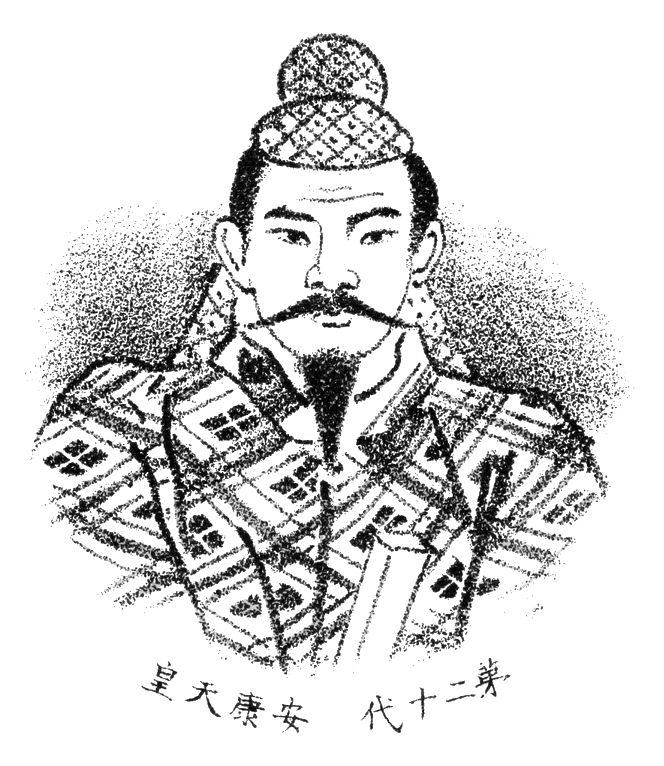
จักรพรรดิอังโก

|image = Emperor Ankō.jpg
|succession = จักรพรรดิญี่ปุ่น องค์ที่ 20
|reign = 8 กุมภาพันธ์ ค.ศ. 453 – 24 กันยายน ค.ศ. 456 ()
|enthronement = 8 กุมภาพันธ์ ค.ศ. 453
|coronation = 24 มกราคม ค.ศ. 454
|predecessor = จักรพรรดิอิงเงียว|อิงเงียว
|successor = จักรพรรดิยูเรียะกุ|ยูเรียะกุ
|birth = ค.ศ. 401
|death = 24 กันยายน ค.ศ. 456
|father = จักรพรรดิอิงเงียว
|mother = โอชิซากะ
|full name = สมเด็จพระจักรพรรดิอังโก
|dynasty = ราชวงศ์ญี่ปุ่น
|name = จักรพรรดิอังโก
ImageSize = width:200 height:50
PlotArea = width:180 height:30 left:10 bottom:20
TimeAxis = orientation:horizontal
DateFormat = yyyy
Period = from:-660 till:2022
AlignBars = early
ScaleMajor = increment:1569 start:453
Colors =
 id:canvas value:rgb(1,1,0.85)
BackgroundColors = canvas:canvas
PlotData =
 width:15 color:black
 bar:era from:start till:end
 bar:era from:401 till:456 color:red
 bar:era from:453 till:456 color:yellow
จักรพรรดิอังโก ( ) เป็นจักรพรรดิในตำนานองค์ที่ 20 ของญี่ปุ่น ครองสิริราชสมบัติระหว่าง 8 กุมภาพันธ์ ค.ศ. 453 – 24 กันยายน ค.ศ. 456 (พ.ศ. 996 - พ.ศ. 999)
จักรพรรดิอังโกได้ทำสงครามแย่งชิงราชบัลลังก์กับ :en:Prince Kinashi no Karu|เจ้าชายคินะชิ ผู้เป็นพระเชษฐาร่วมพระมารดาจนได้รับชัยชนะเมื่อ ค.ศ. 453 (พ.ศ. 996) และได้มีการประกอบพิธีราชาภิเษกเมื่อวันที่ 28 มกราคม ค.ศ. 454 (พ.ศ. 997) แต่หลังจากครองสิริราชสมบัติได้ 3 ปีจักรพรรดิอังโกก็ถูกปลงพระชนม์โดย เจ้าชายมะโยะวะ เมื่อวันที่ 24 กันยายน ค.ศ. 456 (พ.ศ. 999)
หมวดหมู่:จักรพรรดิญี่ปุ่น
หมวดหมู่:บุคคลในยุคโคะฟุง